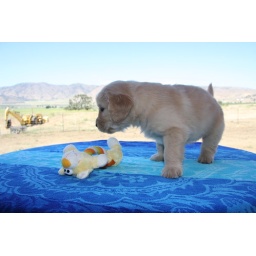
&amp;quot;Gunner&amp;quot; tan boy with yellow rope toy. Photo taken on 6-26-2010 by Young Huynh